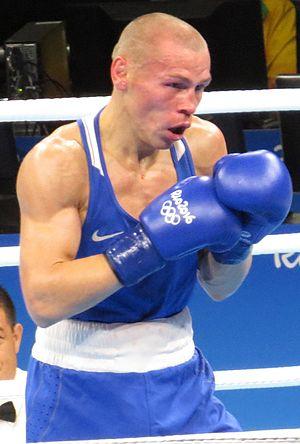
Vladimir Olegovich Nikitin est un boxeur russe né le 25 mars 1990.